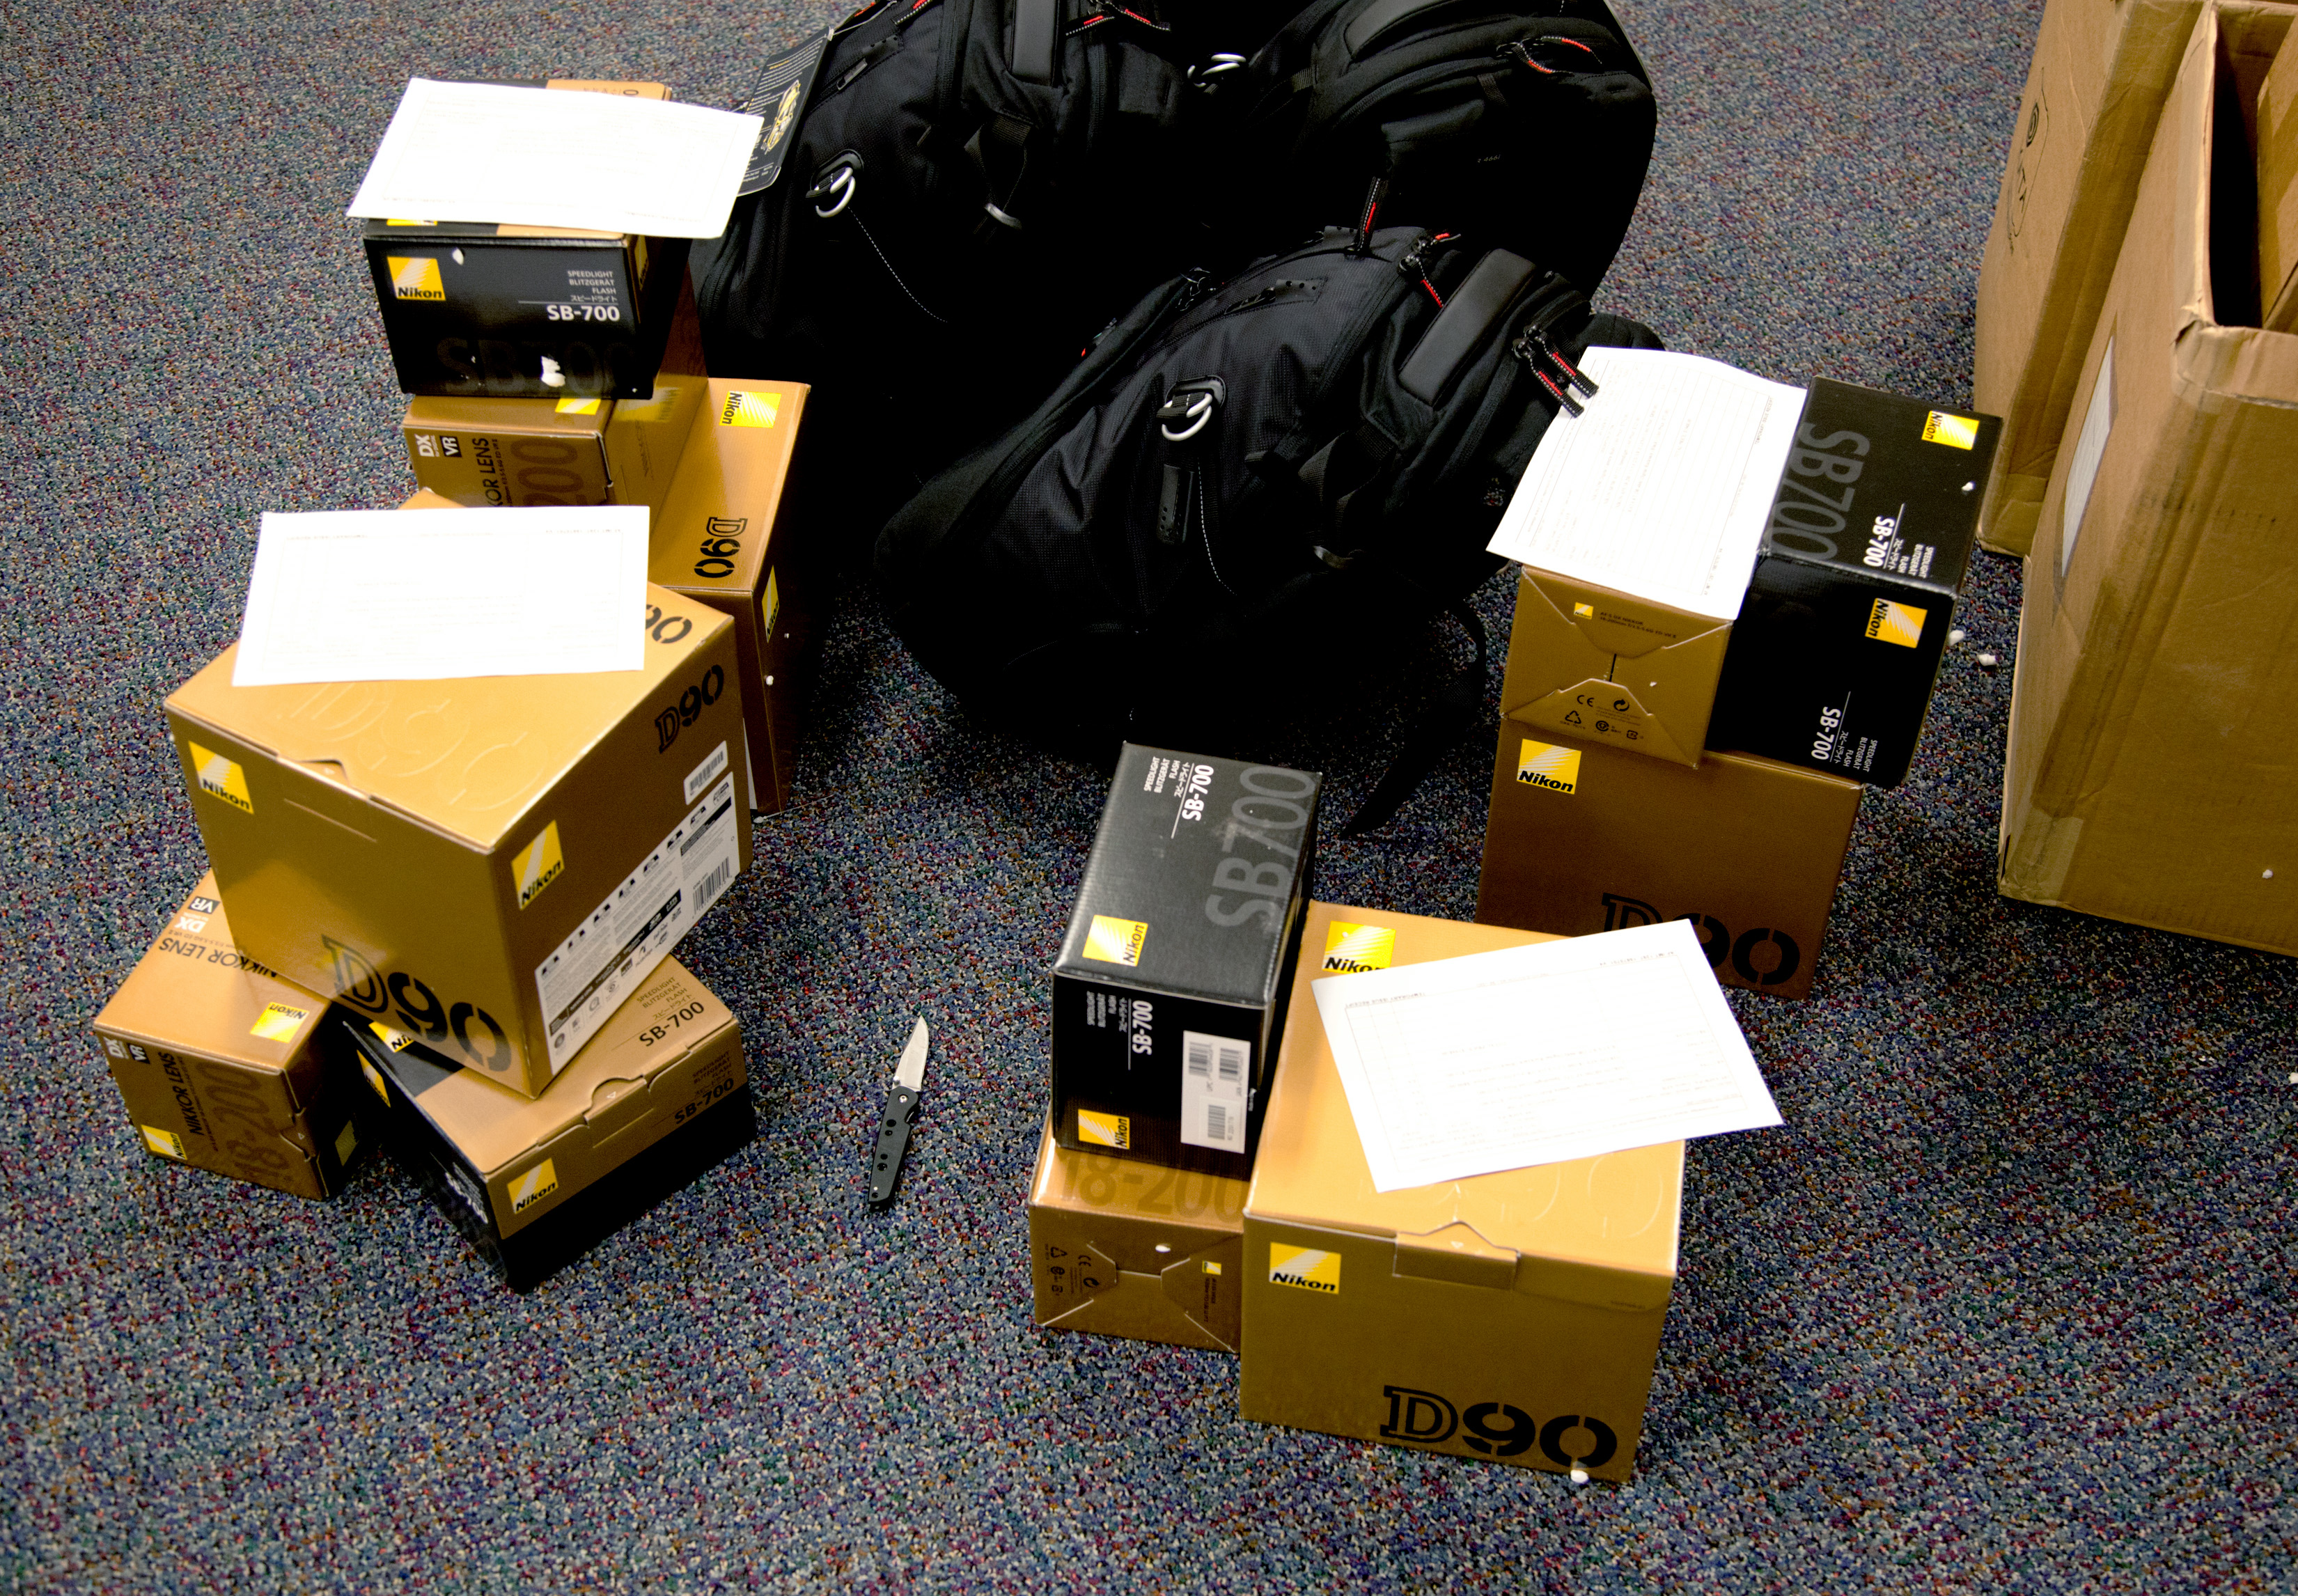
technology, camera, machine, nikon, yellow, product, boxes, travisafb, d90, airforcejournalist, personal computer hardware